Kokudō Station

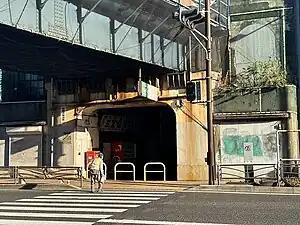
Entrance to the station, November 2023

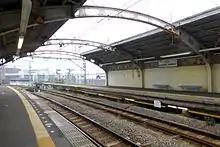
Station platforms, June 2015

Kokudō Station is served by the Tsurumi Line, and is from the terminus at Tsurumi Station.